Tadija Sondermajer

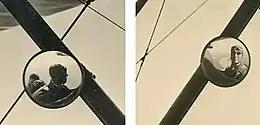

Sondermajer proposed to conduct a promotional stage flight with Paris-Bombay-Belgrade with pilot Leonid Bajdak to show the value and capability of Serbian pilots and the safety of air travel helping to spark the public's interest in flight and hopefully bring new shareholders that could save the company from bankruptcy.